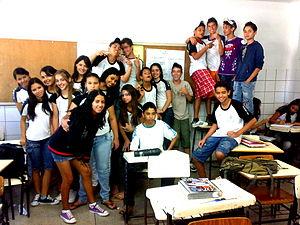
La psychologie de l'adolescent, discipline apparentée à la psychologie de l'enfant, a pour objet d'étude les processus de pensée et les comportements de l'adolescent, son développement psychologique et ses problèmes éventuels.